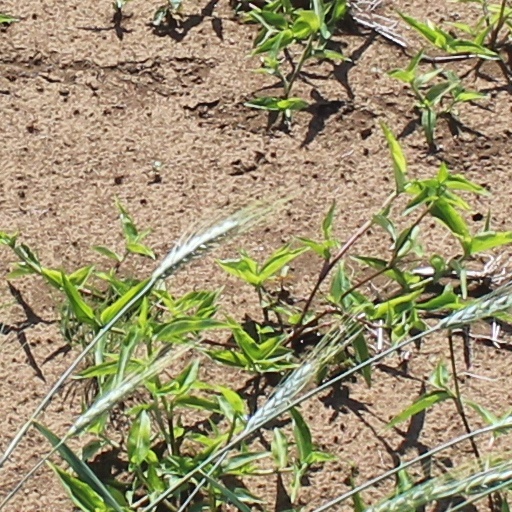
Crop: wheat